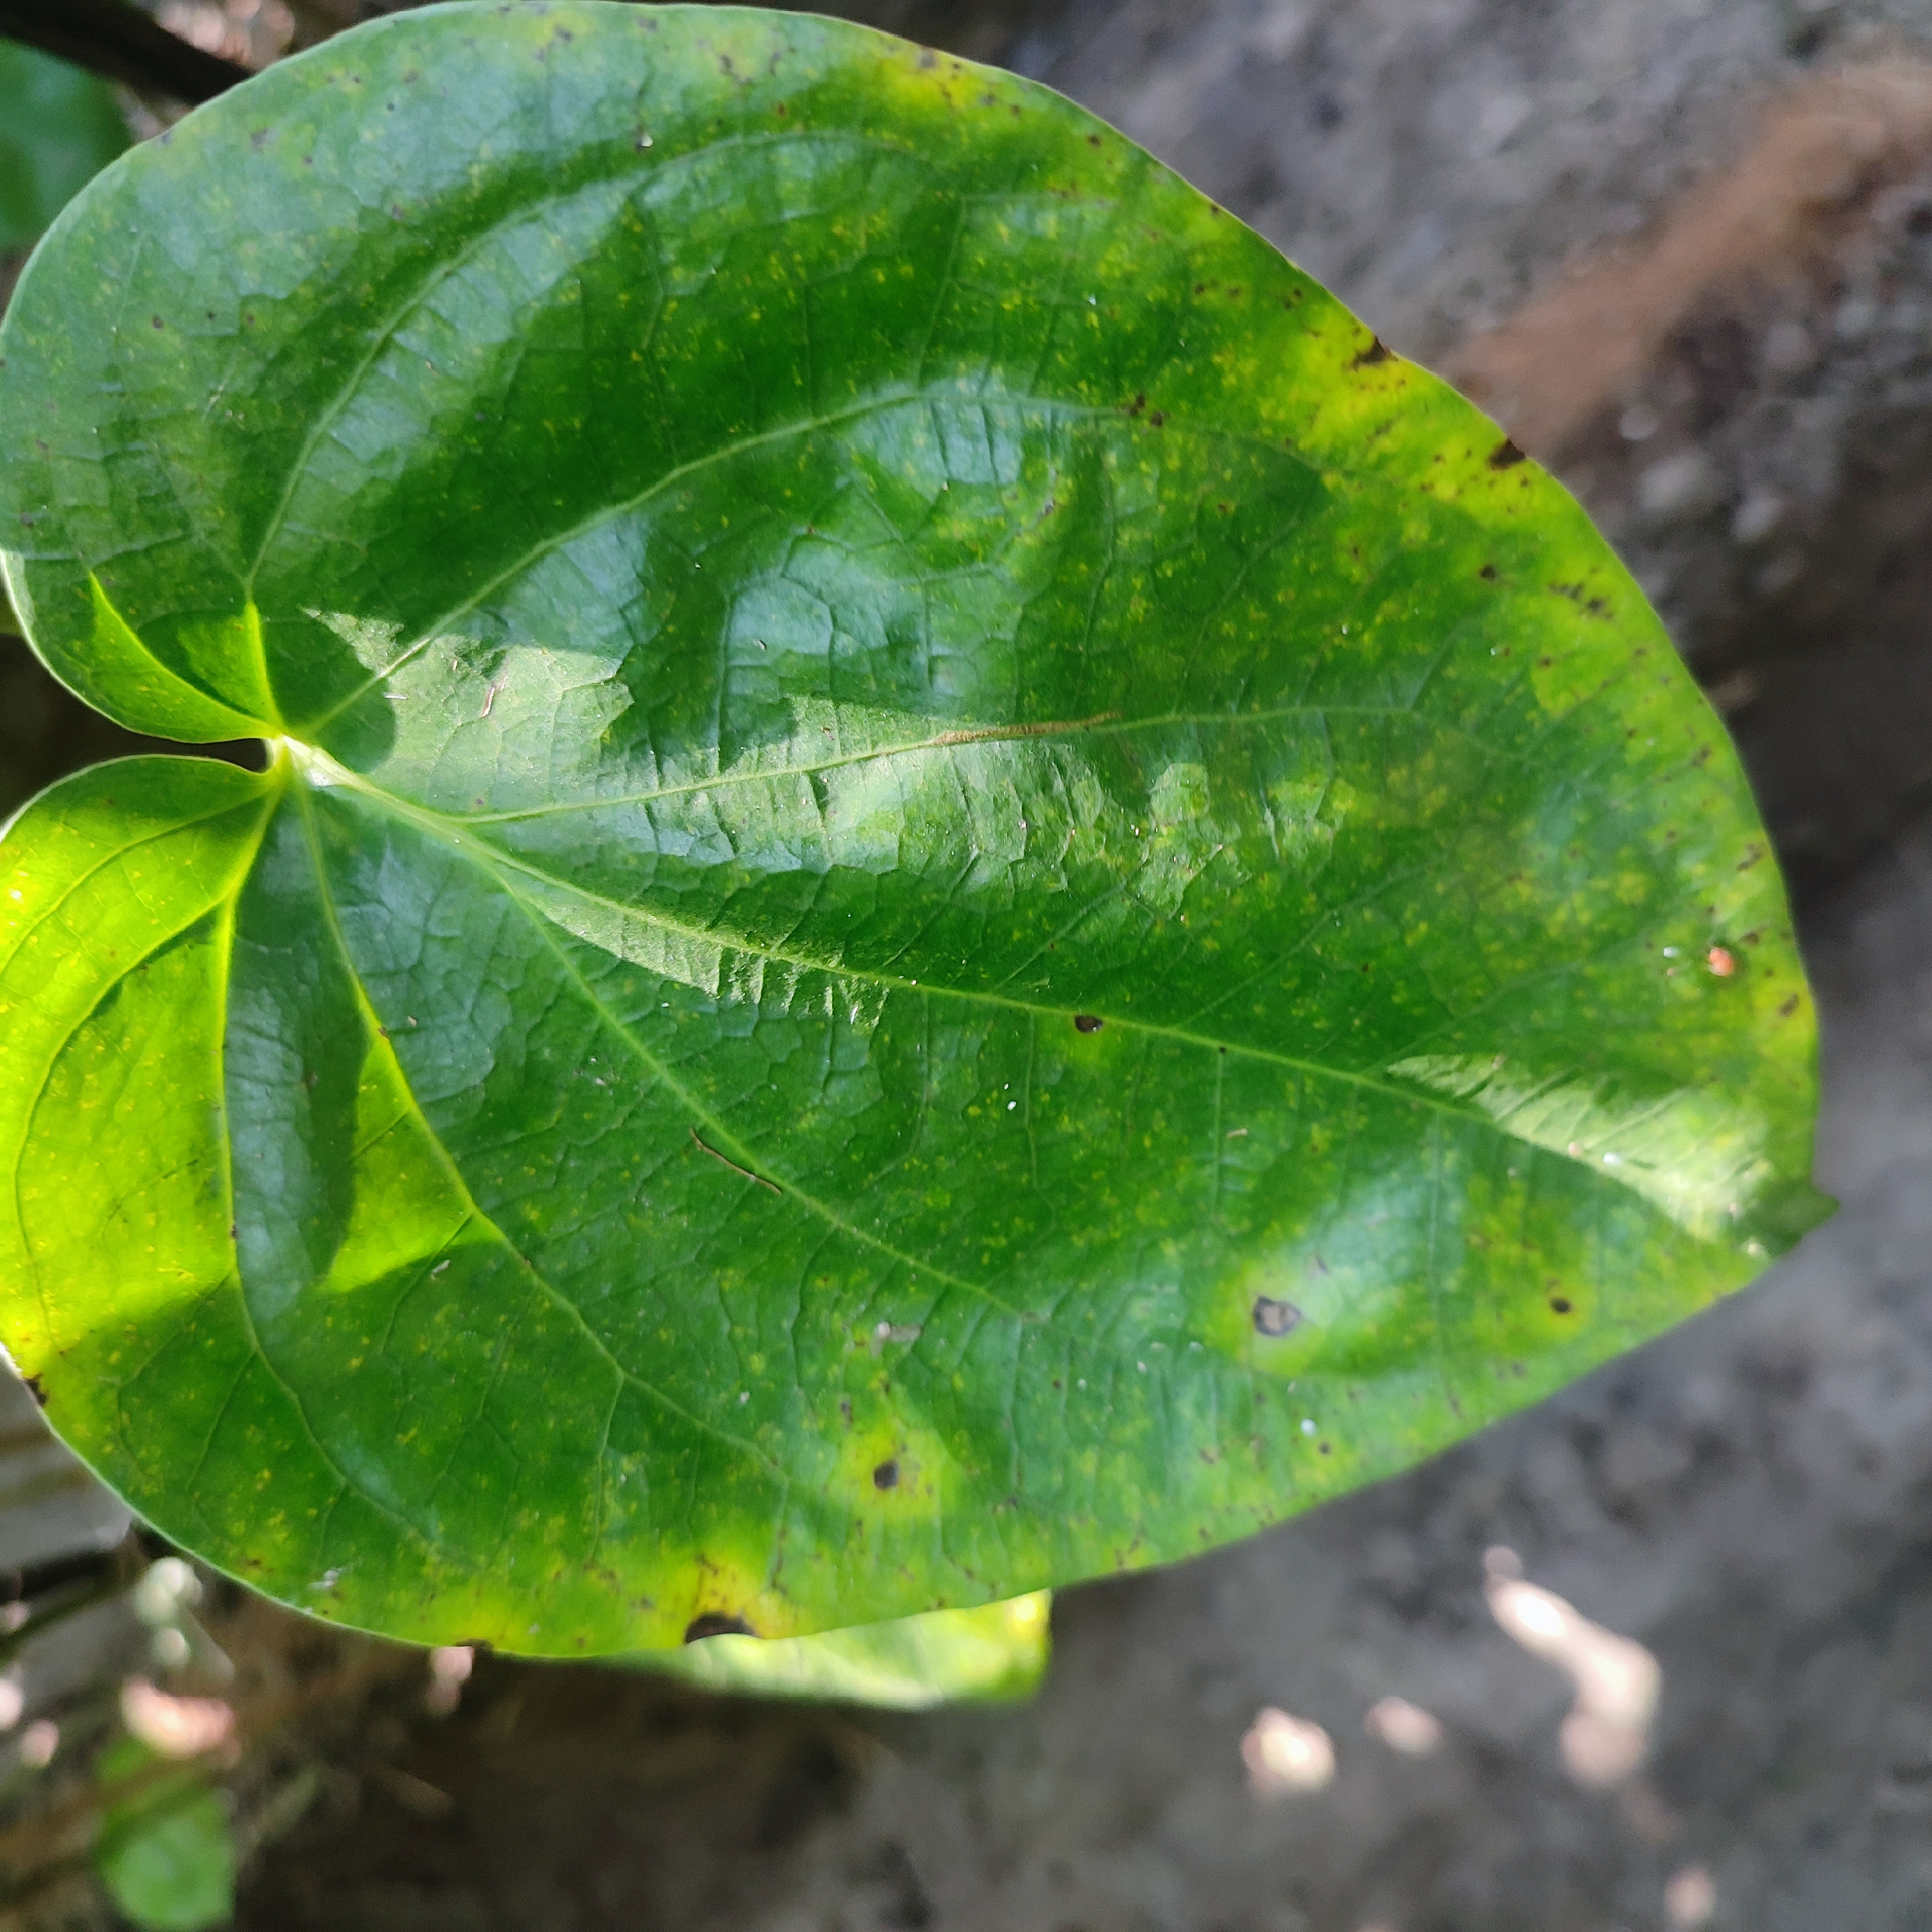
Label: Bacterial_Leaf_Disease